Collectivity of Saint Martin

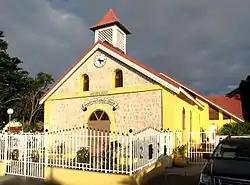
Mary Star of the Sea, a Catholic church in Grand-Case

The French territory of St. Martin is part of the Diocese of Basse-Terre and Pointe-à-Pitre (in Latin, "Dioecesis Imae Telluris" and in French, "Diocèse de Basse-Terre et Pointe-à-Pitre"), attached to the organization of the Catholic Church in France. The diocese includes the territories of Guadeloupe, St. Barthélemy and St. Martin. This diocese is part of the ecclesiastical province of Fort-de-France, in the ecclesiastical region of the Antilles, and has as neighbors to the northwest, the diocese of Saint John-Basseterre and to the southeast, the Diocese of Roseau.